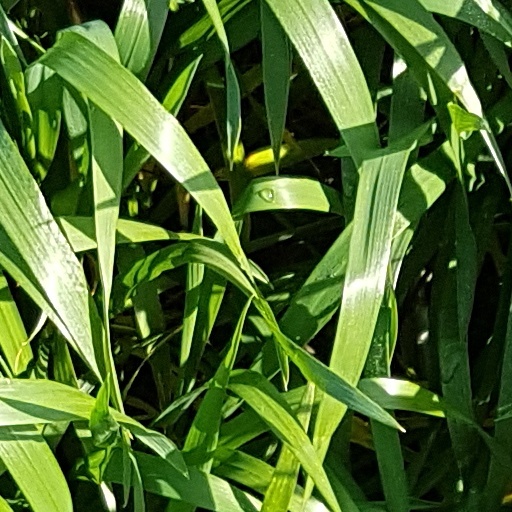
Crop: wheat